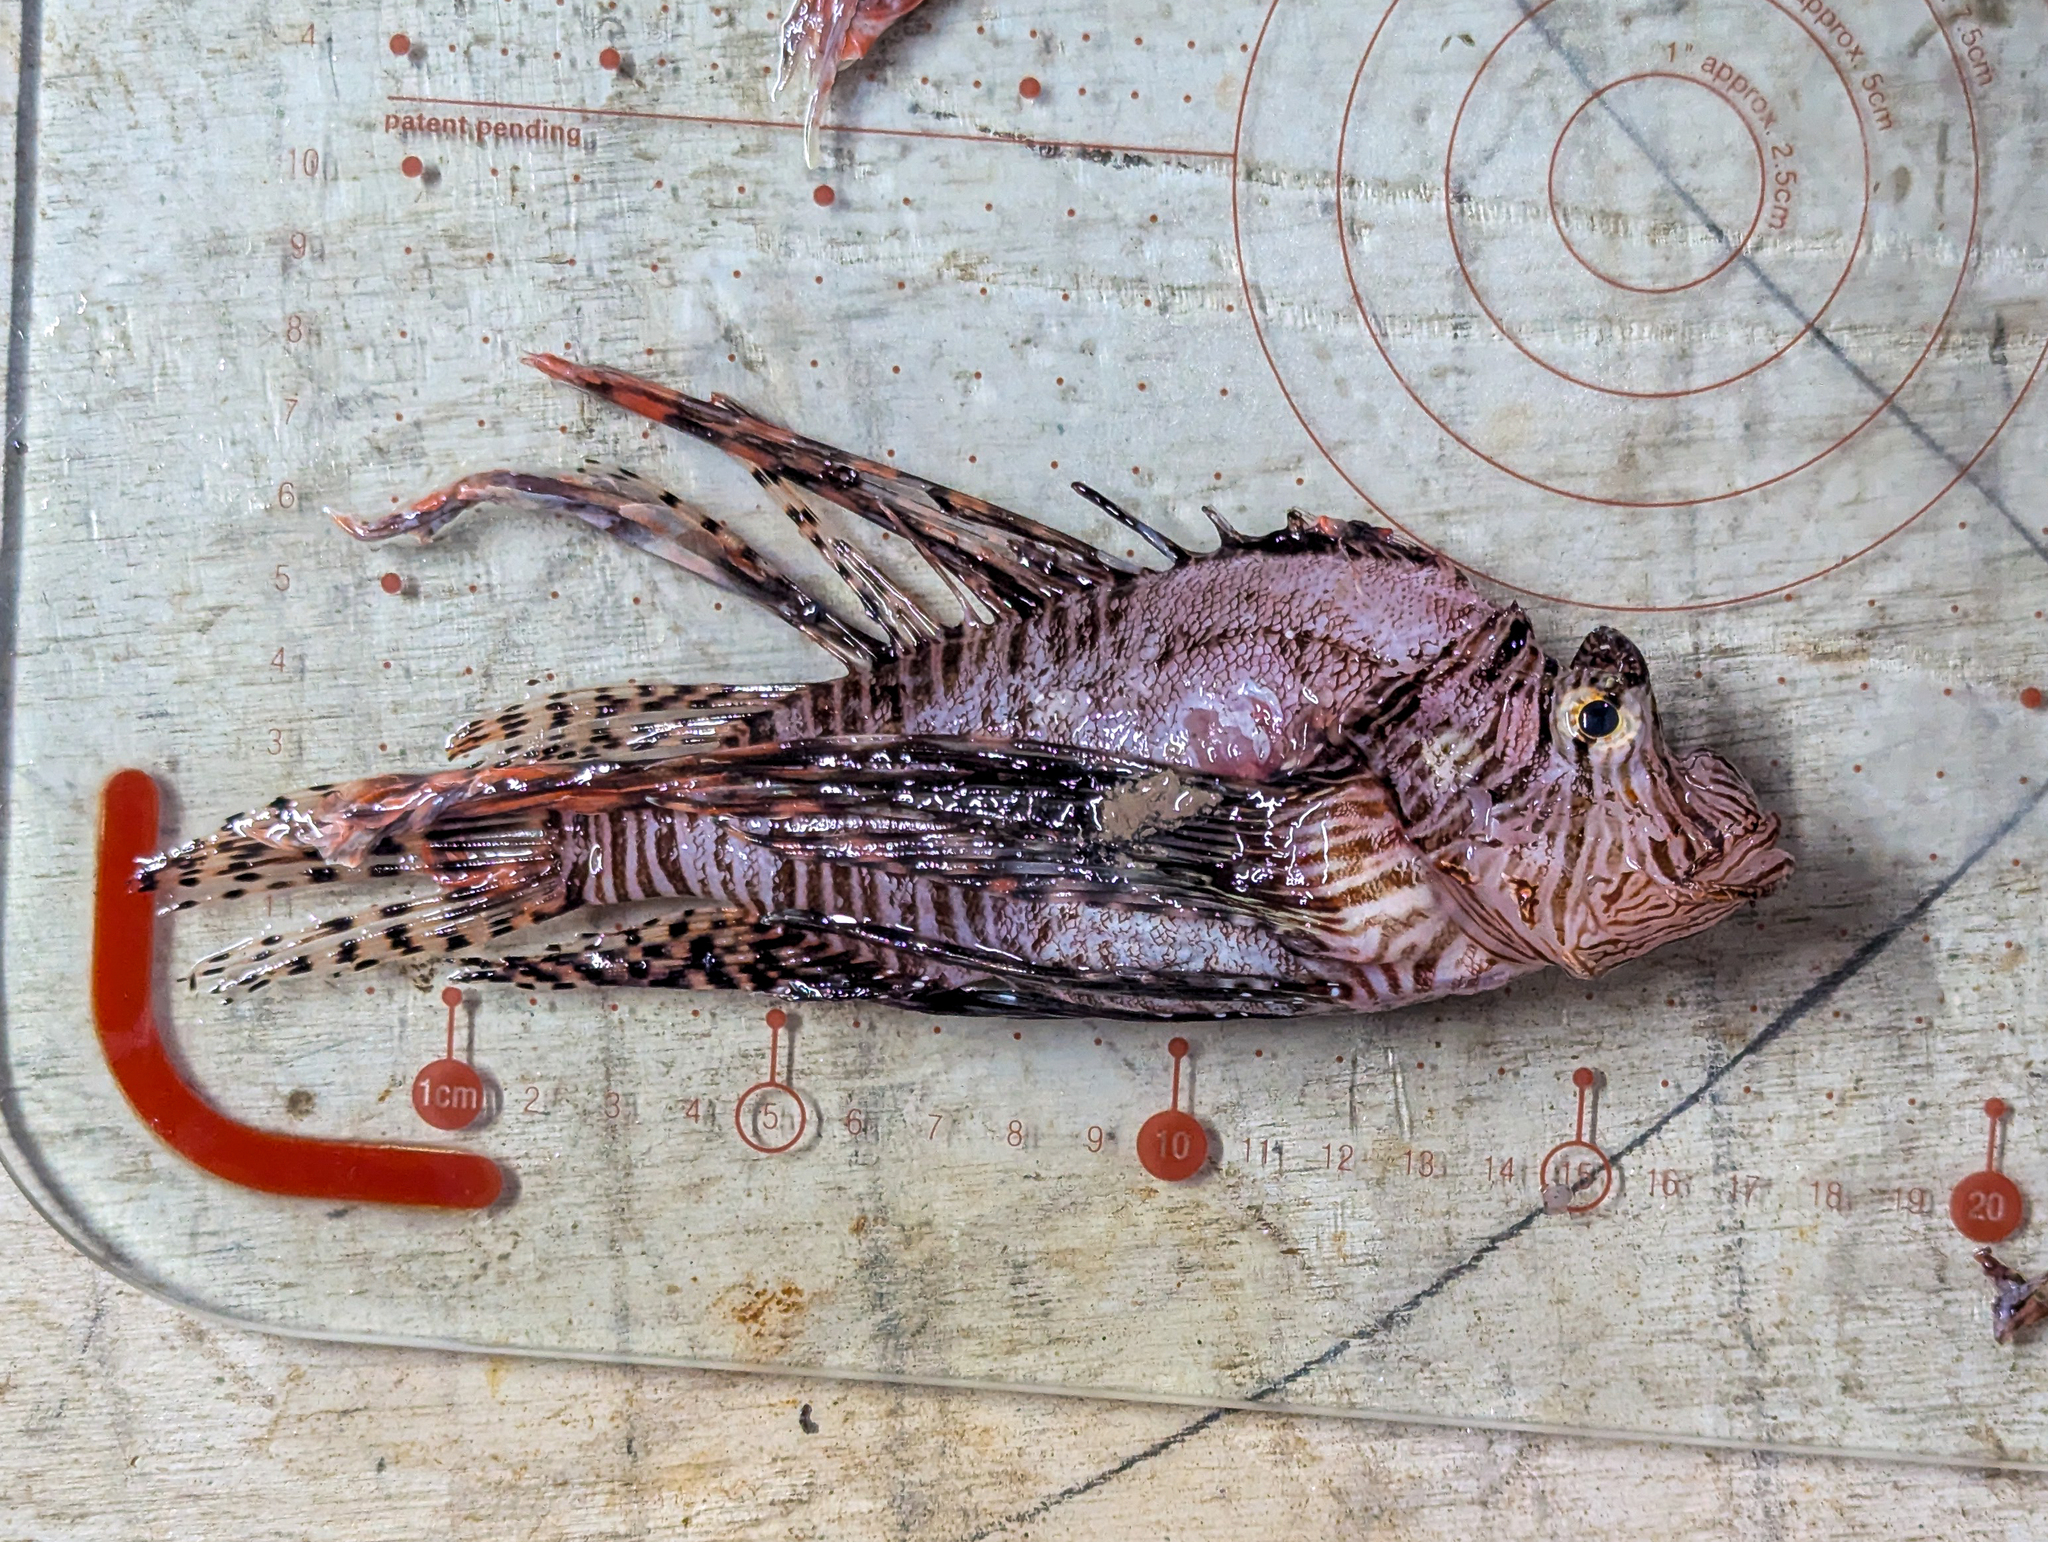
Pterois volitans (Red Lionfish)